Angelo Caroselli

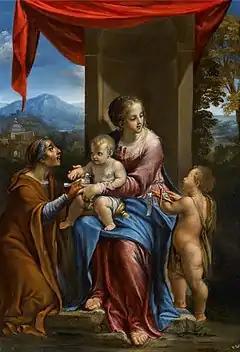
"The Virgin and Child with Saints Elizabeth and the Infant John the Baptist"

Caroselli seems to have a preference for the subject of prostitutes and courtisans. Giovanni Battista Passeri recounts that the Caroselli lived with Agostino Tassi so he could enjoy the favours of the courtesans who lived in his house. His paintings of this subject matter therefore depict figures that the painter knew well. As his follower referred to as the Pseudo-Caroselli also often returned to this subject in a style not very unlike that of Caroselli, it has not always been possible to distinguish the work of the two artists in this area. For instance, the "Violinist and Courtesan, an Allegory of Love" (Sotheby's New York sale of 31 January 2018 lot 15) has traditionally been attributed to Caroselli but, since it also displays the more physical treatment of similar subjects by Pseudo-Caroselli, it could very well be the work of the latter. A fascinating depiction of the theme of paid love by Caroselli can be seen in the "Blind love, a man playing draughts with a courtesan" (at Robilant+Voena in 2019). This panel shows four people in a room around a table on which a draughts game board and playing cards are placed. A pretty young woman with a pearl pendant and a low-cut dress holding a game piece in her hand, is turning her head towards an old woman with a wrinkly face to her right. The latter holds something in her right hand which may be another game piece or a coin (i.e. the payment for the courtesan's services?). On the opposite side of the table there is a man blindfolded, with long dark hair and beard who is holding coins in his right hand. Behind him appears the head of a fourth figure, probably the putto who blindfolded him. On the wall hangs a painting with a nude reclining female and a Cupid with a bow and quiver in a landscape. The complex iconography of the painting seems to cite from many of the works of Caravaggio such as that of the "Cardsharps", the fortune teller in the Capitoline Museums and the "Calling of St. Matthew" in the Contarelli Chapel in Rome. The scene has many symbolic meanings including those of gambling, deception and love. The blindfolded man in buying the courtesan's favours represents on the one hand, a form of vile, blind love and, at the same time, all those who get involved in the risky game of love. The contrast between old woman and the young courtesan placed next to each other represents an allegory of vanitas, i.e. the theme of the merciless march of life towards old age and ultimately death.